History of Murcia

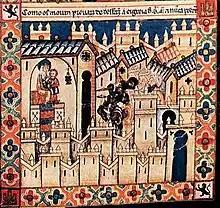
The final miniature of the "Cantiga" #169, set in the Murcian neighborhood of La Arreixaca, depicts a scene featuring a statue of the Virgin, three contemplative Moors with turbans and neatly trimmed beards and three powerless darker-faced moors wielding weapons.

The city prospered under the Caliphate of Córdoba but after the Caliphate was dismembered due to the Fitna of al-Andalus, the city was conquered in the 1010s by , a slav eunuch and former servant of Almanzor who soon left to Almería, placing as governor in the city. After the death of the former, the whole territory was annexed in 1038 by , ruler of Valencia.